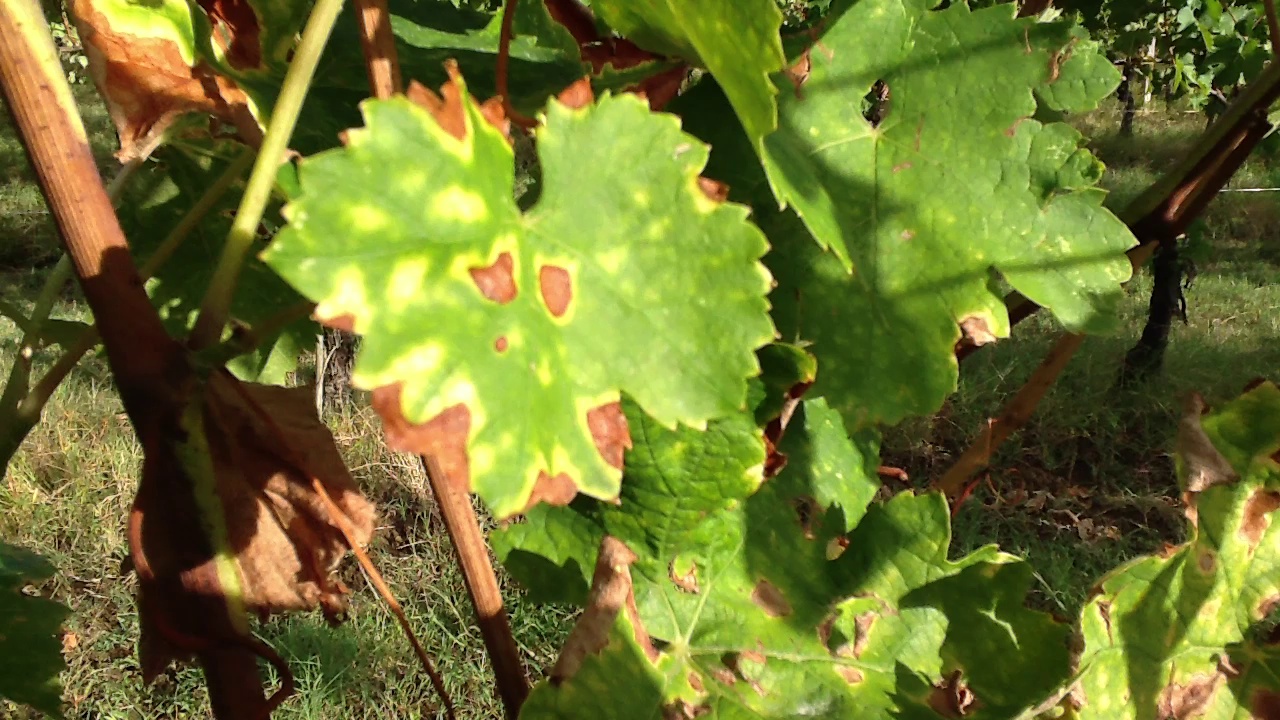
Label: esca